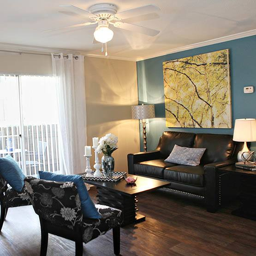
apartments have spacious floor plans that are right for you